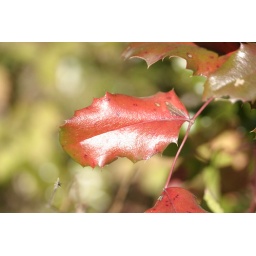
red holly tree in Springfield Oregon